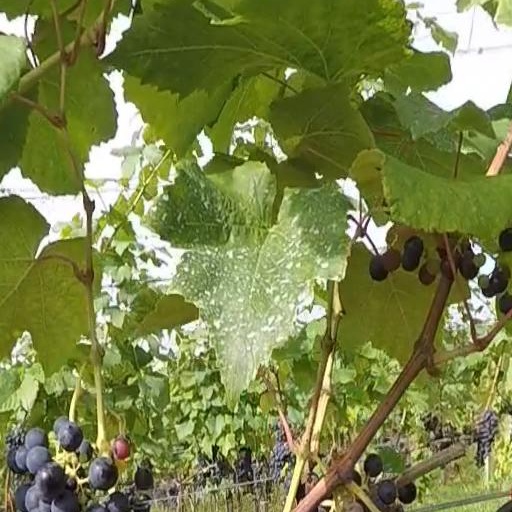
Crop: grape